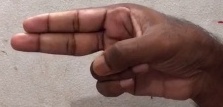
ASL sign: H